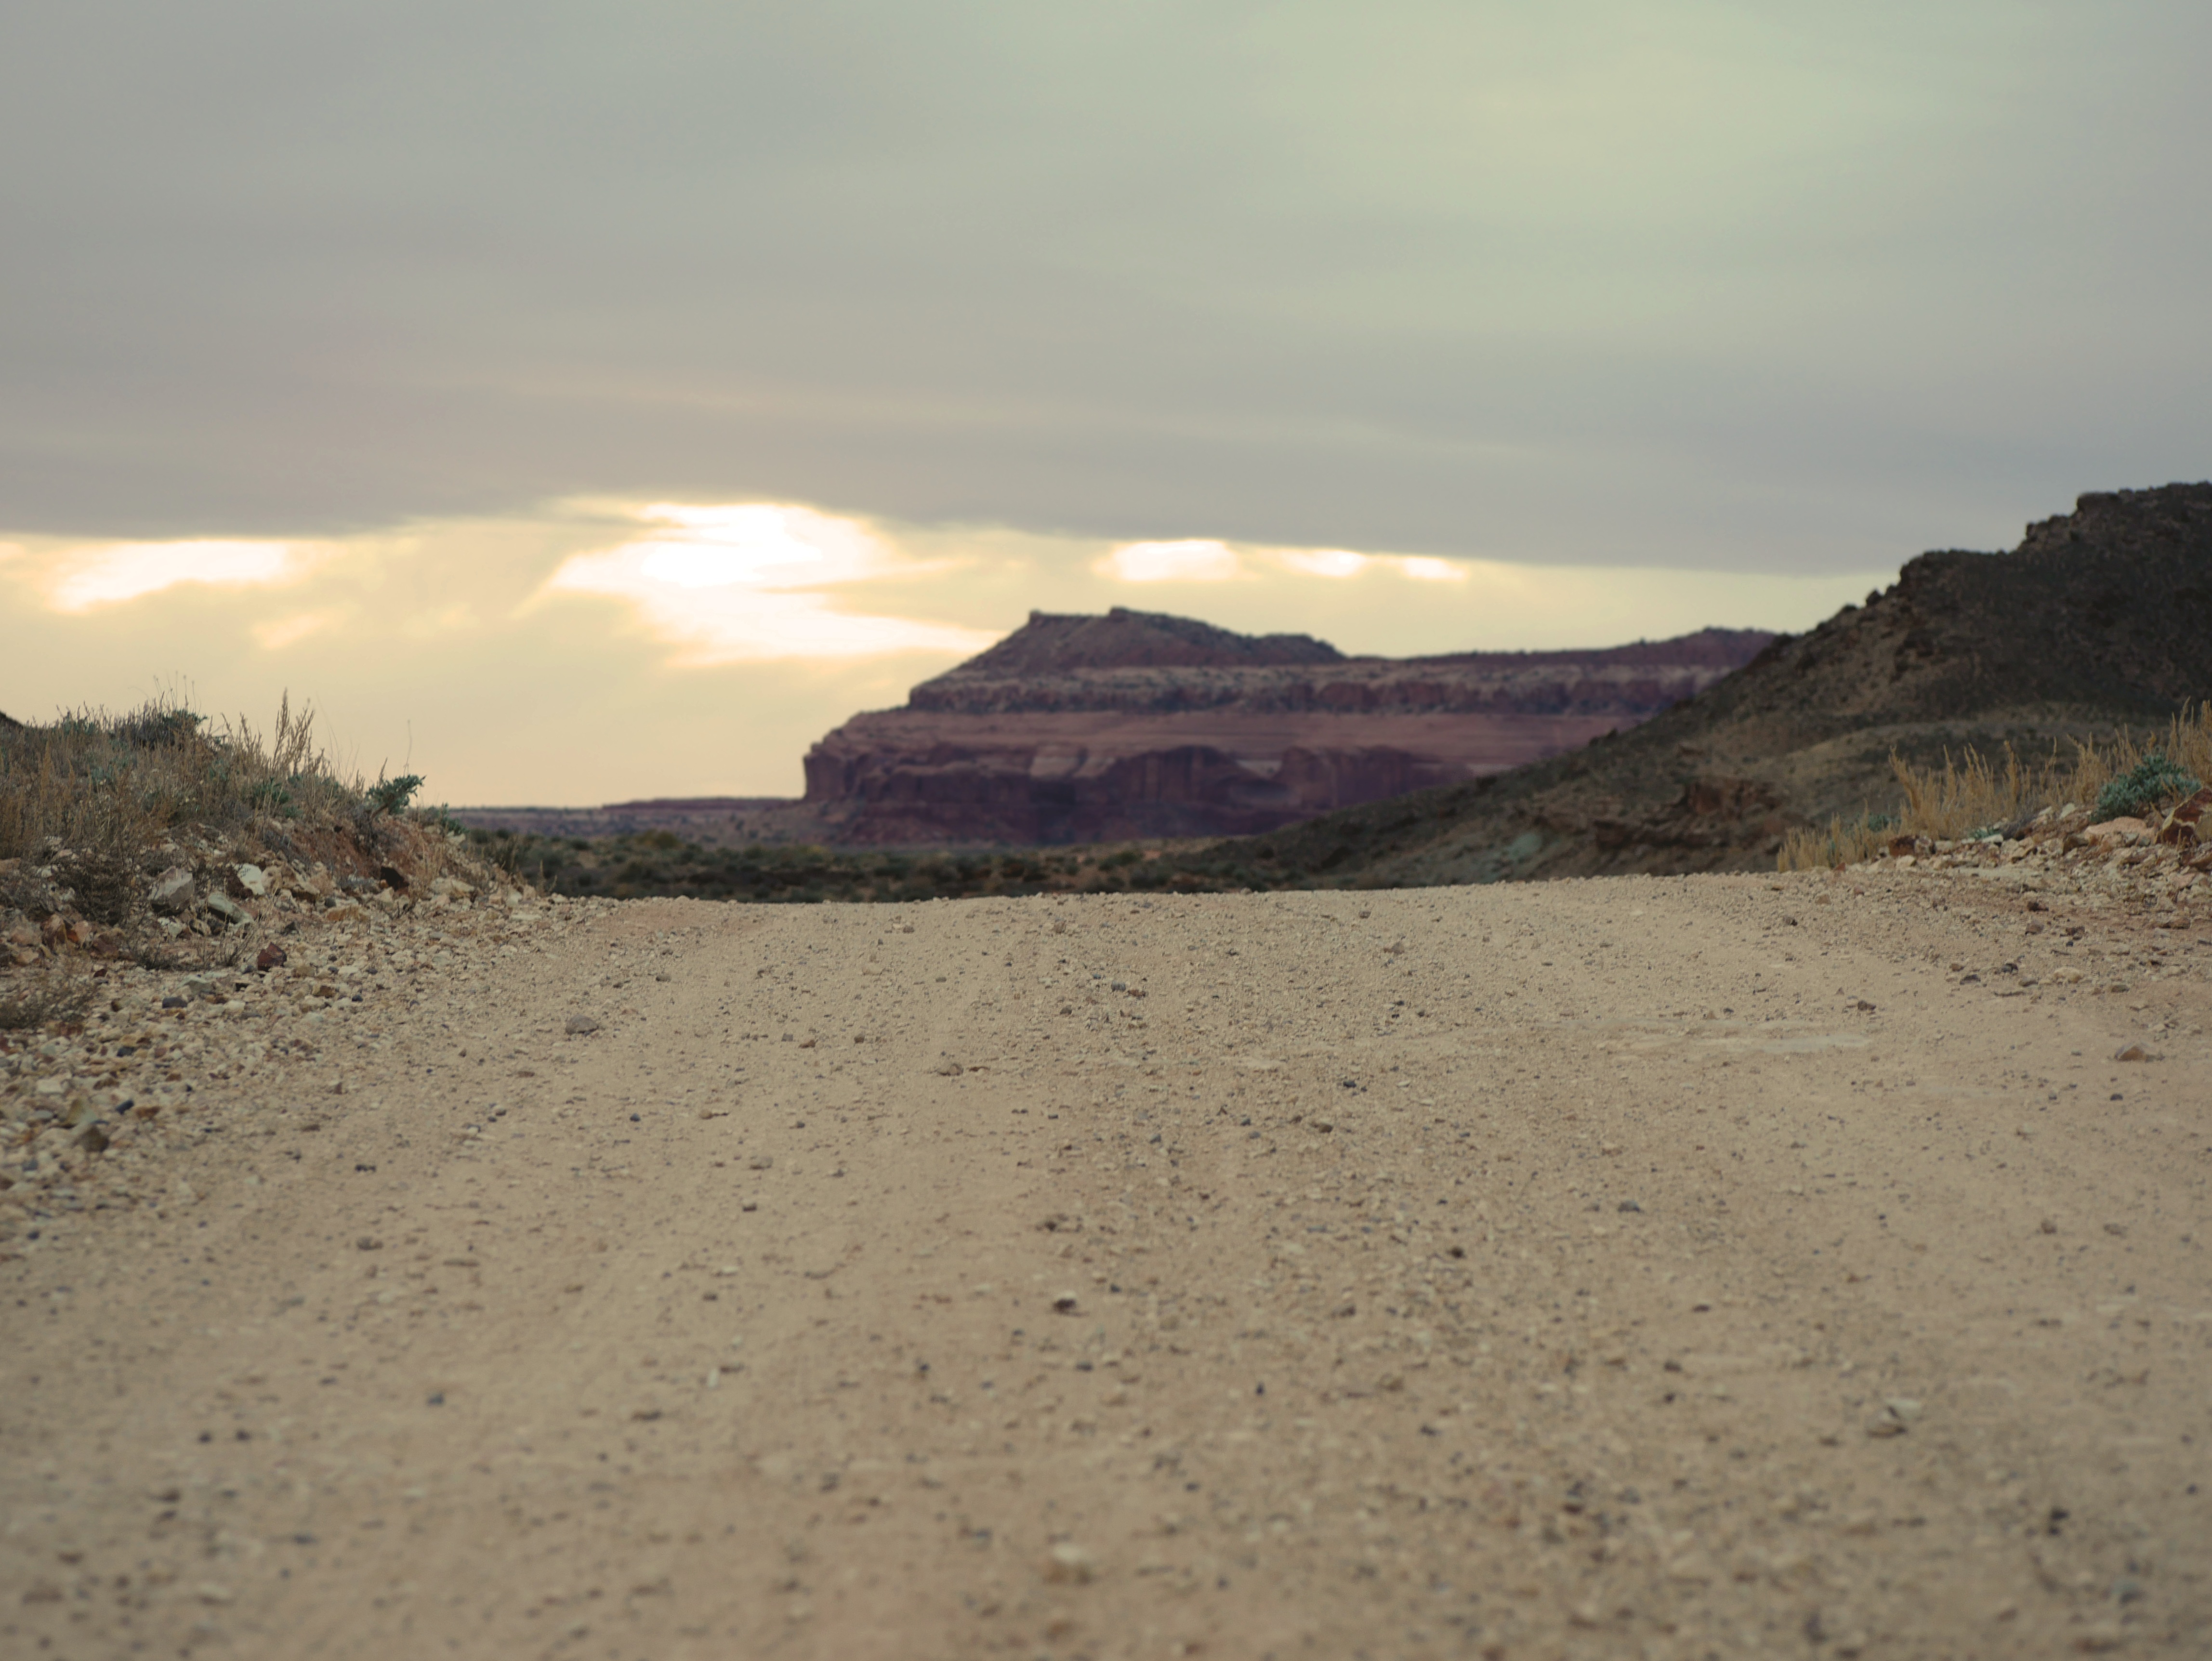
landform, natural environment, sea, sand, desert, coast, wadi, soil, aeolian landform, hill, landscape, badlands, rock, plateau, valley, beach, mountain, geology, terrain